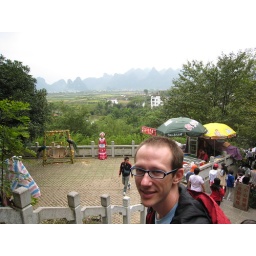
Taking in the scenary from the silver rock